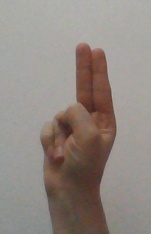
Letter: taa